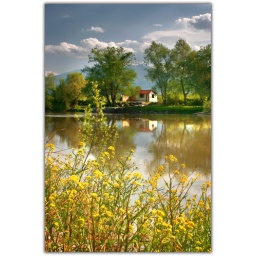
house by the river 2